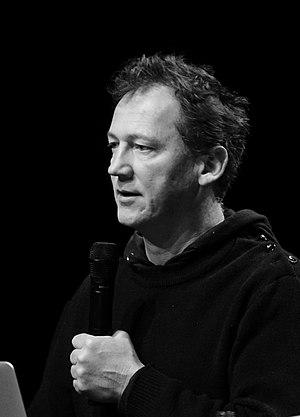
lors de Reims scènes d’Europe en 2019.
Olivier Jobard est un photographe documentariste français, né le 20 janvier 1970. Il a travaillé pour l'agence photographique Sipa Press de 1991 à 2011.